National Museum of Ireland – Natural History

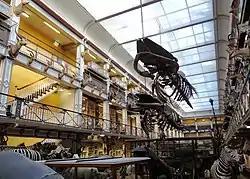
A view from the lower section of the first floor

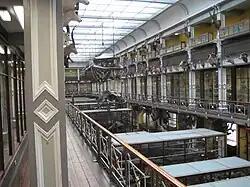
Galleries, closed 2007, and as of late 2023 still not open for visitors

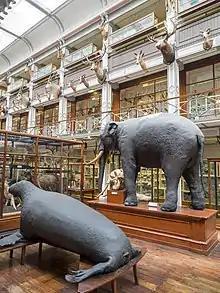
First floor, showing balconies above with display of game heads

The Natural History Collection comprises over 2 million items in the fields of zoology and geology, a million of the specimens being insects. There was previously also a botanical collection but this was transferred to the National Botanic Gardens in 1970.